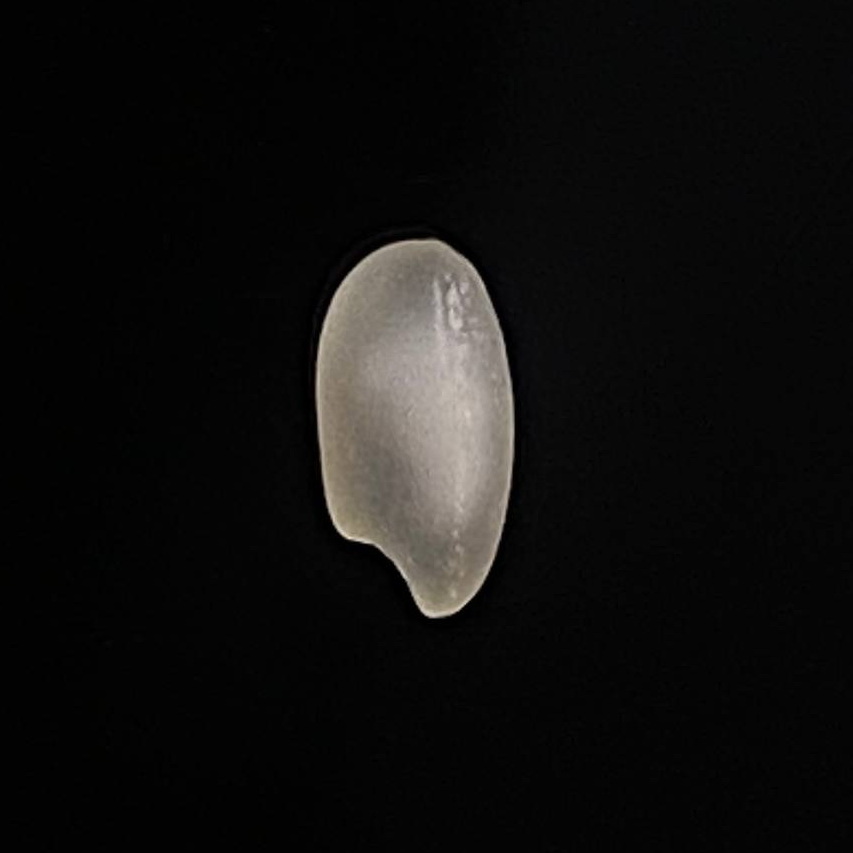
Rice variety: Bashful